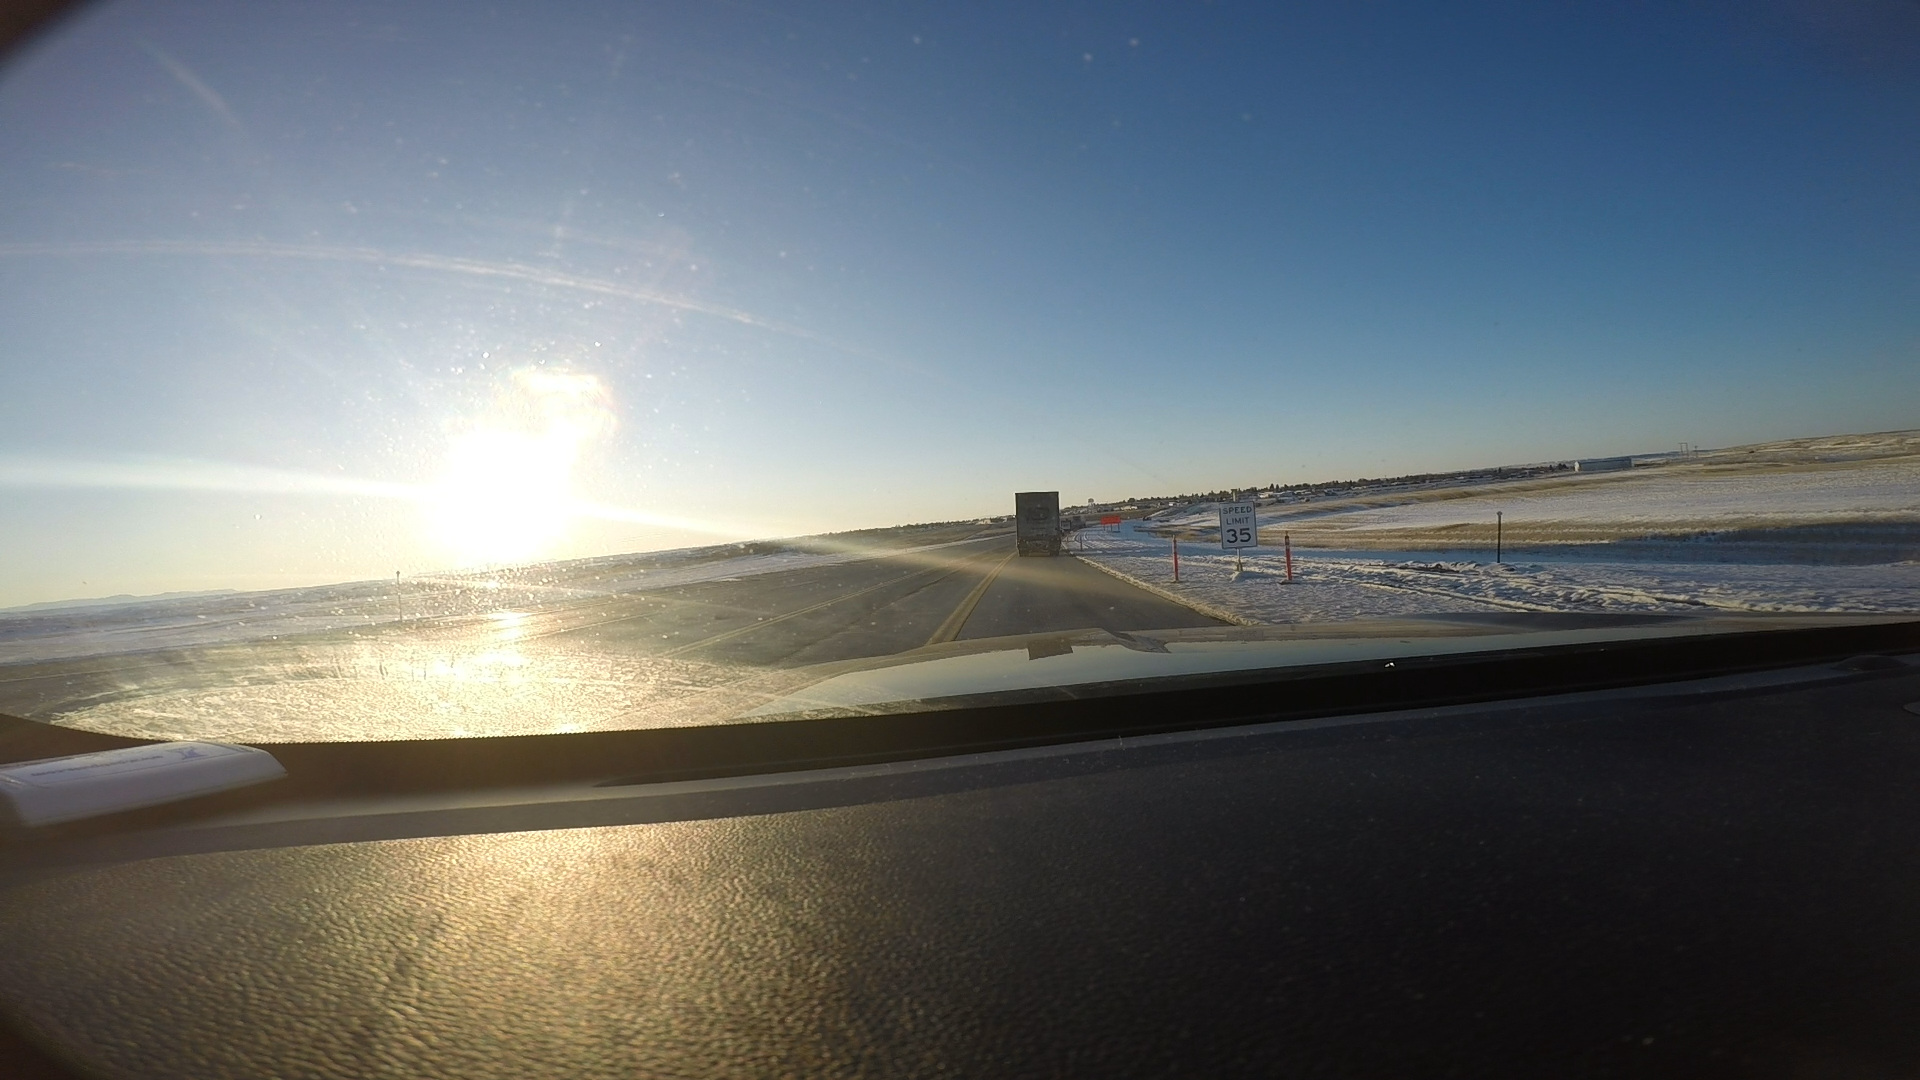
Speed limit sign label: mph35